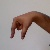
The image shows a hand gesture representing the letter 'Q' in Indian Sign Language.